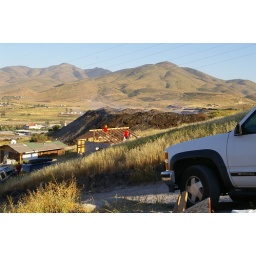
Site 14 outside Tecate Mexico building a house by the TKA students.